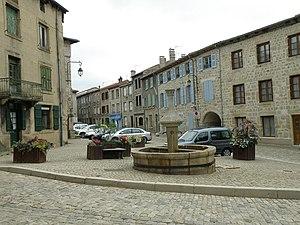
Saint-Didier-en-Velay, comm. de la Haute-Loire, France, Auvergne. Grand'Place.
Saint-Didier-en-Velay est une commune française située dans le département de la Haute-Loire, en région Auvergne-Rhône-Alpes. Elle porte ce nom seulement depuis 1925 suite à la création de la commune de la Séauve-sur-Semène dont le territoire s'est détaché de celui de Saint-Didier. Avant cette date, elle portait le nom de Saint-Didier-la-Séauve. Déjà en 1866, le territoire de Saint-Didier avait été amputé d'une partie de ses terres lors de la création de la commune de Pont-Salomon.